Girl Scouts of Taiwan

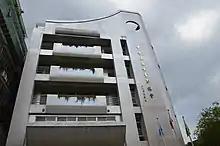
Headquarters of the Girl Scouts of Taiwan in Zhongshan District, Taipei

The Girl Scouts of Taiwan is the national Guiding organization of Taiwan (Republic of China). Girl Scouting was introduced to China in 1919; the association became a member of the World Association of Girl Guides and Girl Scouts in 1963.